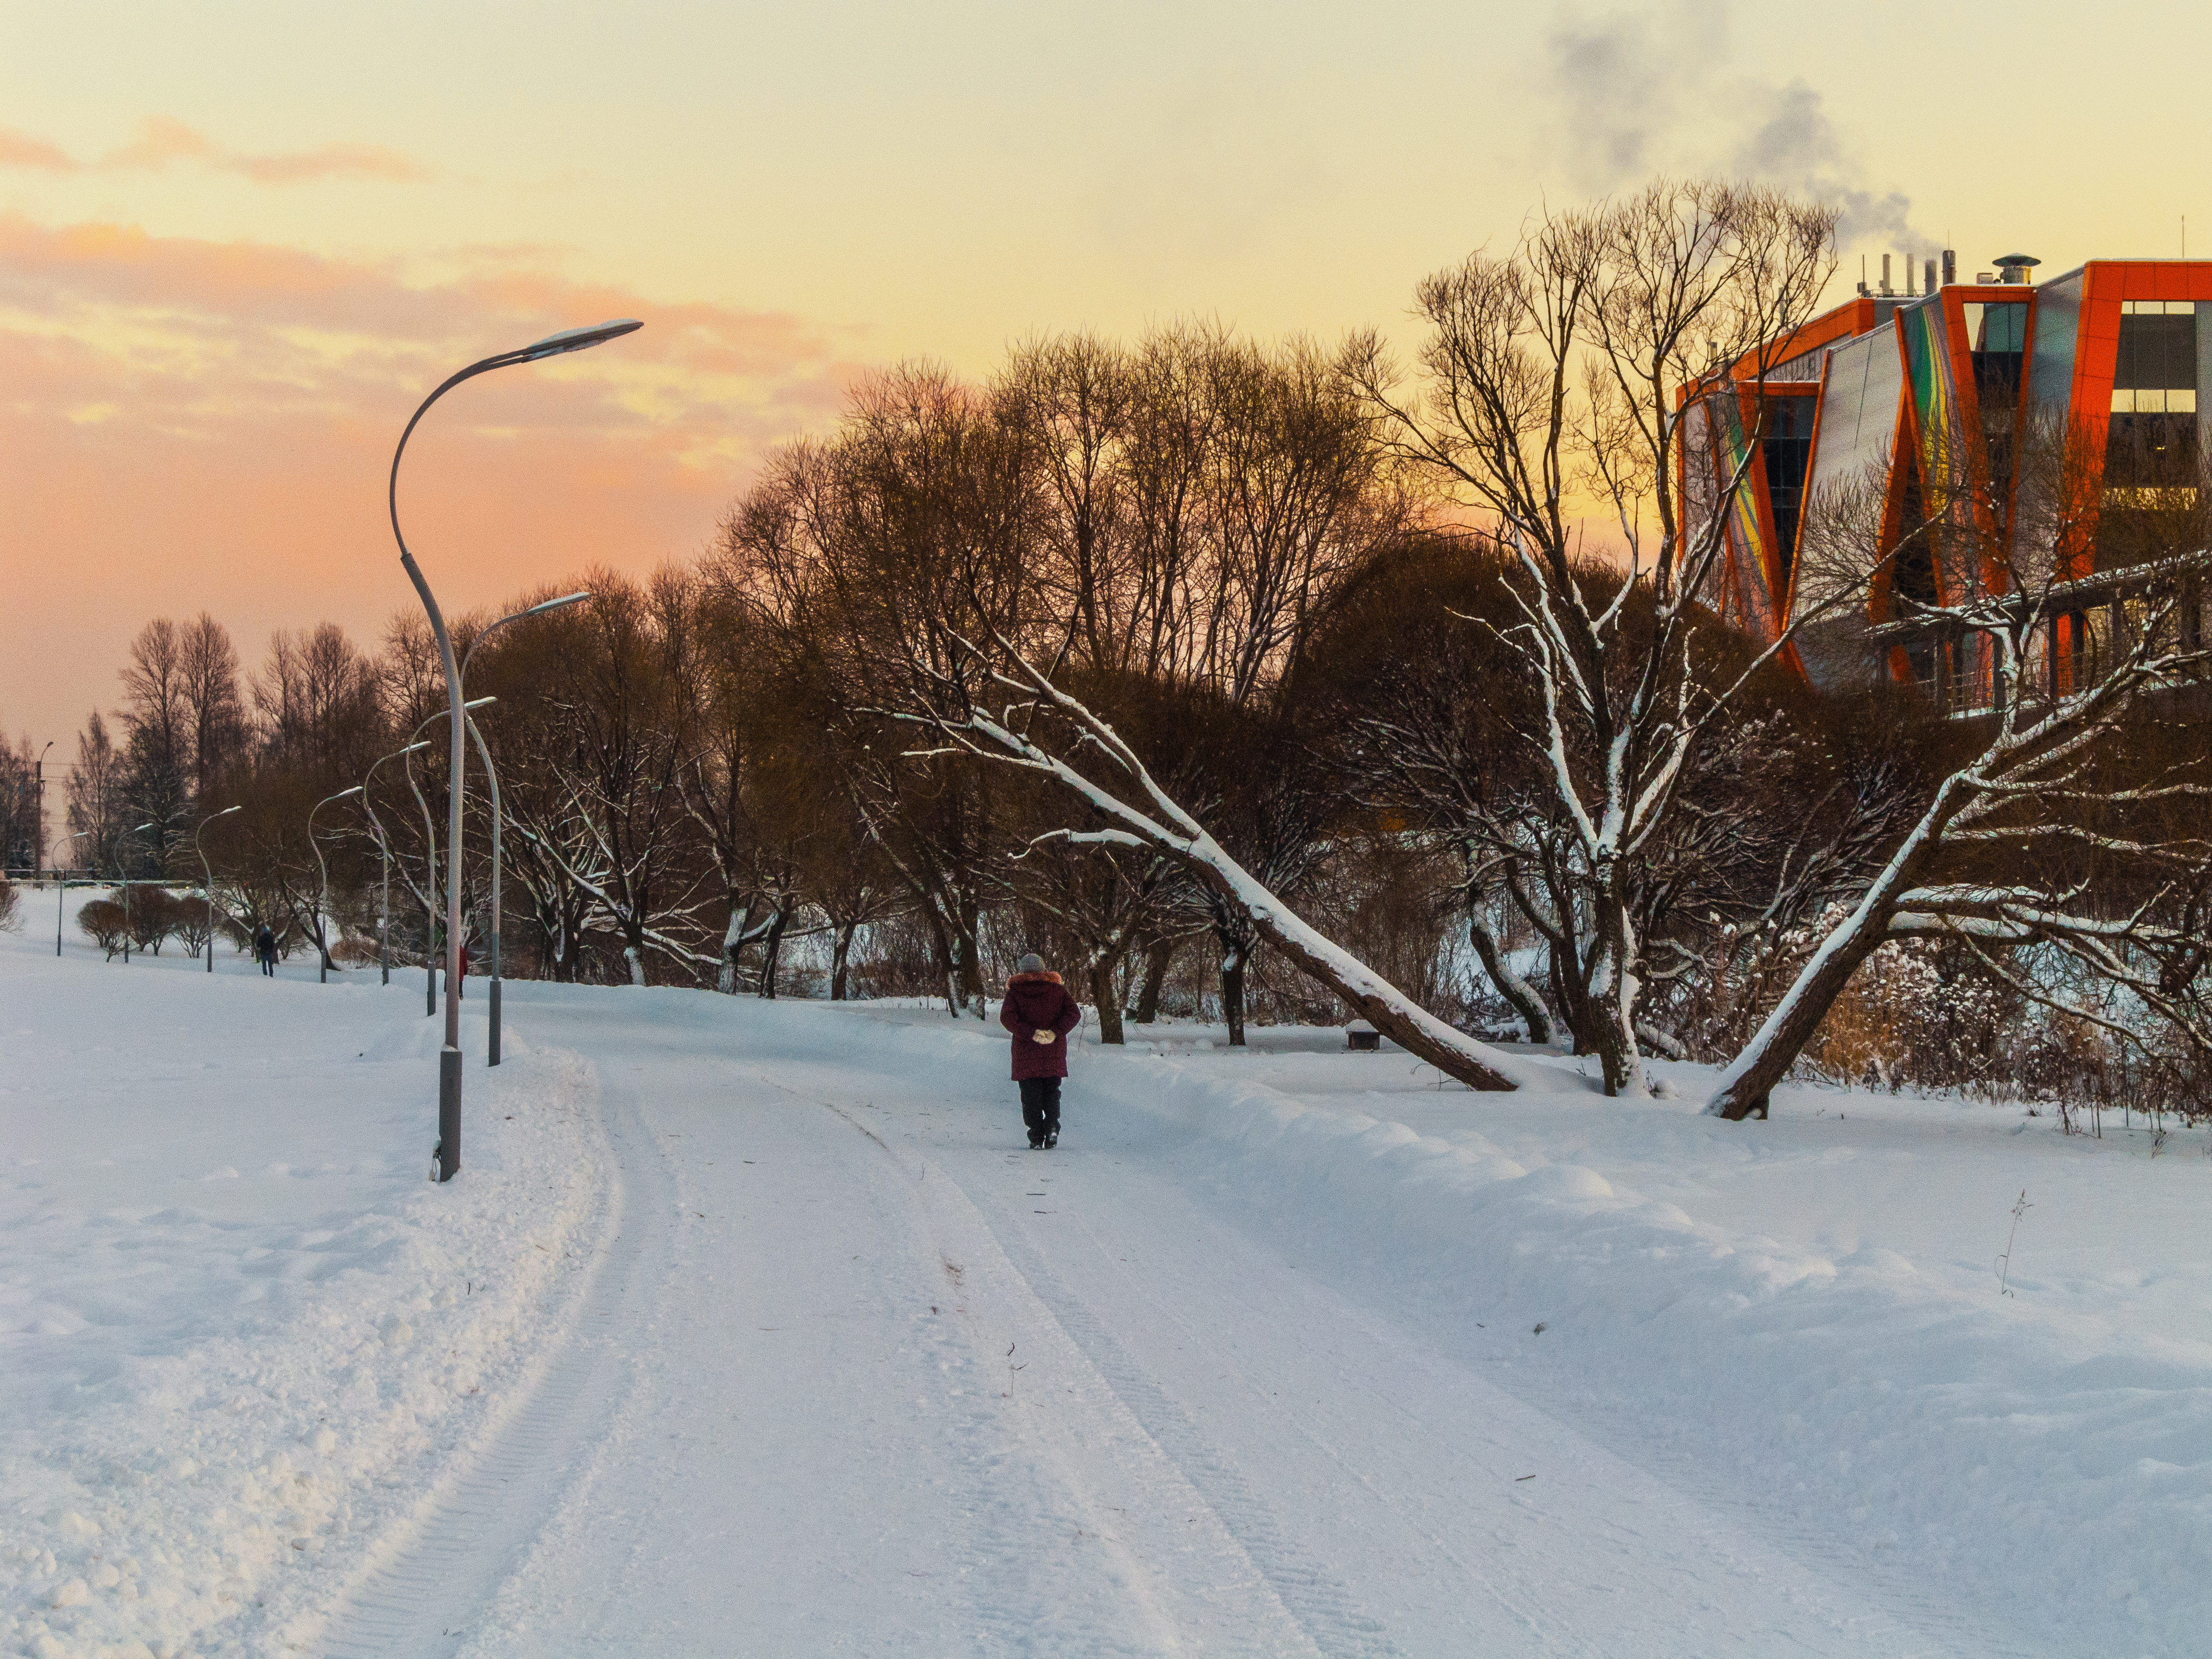
images, sky, cloud, snow, branch, tree, street light, slope, natural landscape, freezing, landscape, twig, Tints and shades, road, recreation, event, winter, evening, city, precipitation, building, suburb, horizon, street, frost